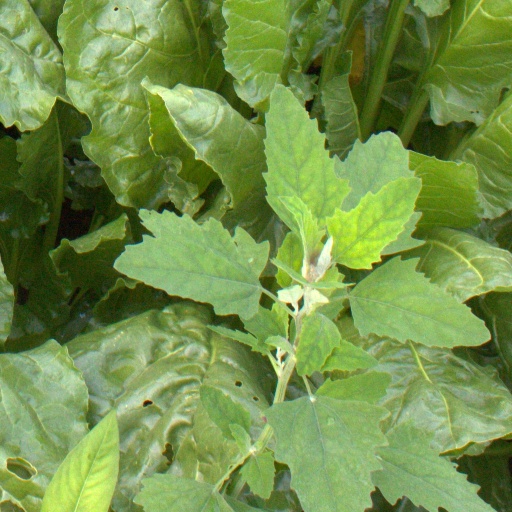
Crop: sugar beet